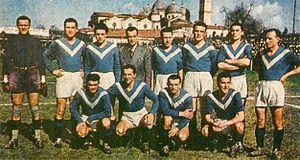
Giuseppe Romano est un joueur de football professionnel italien qui jouait au poste de gardien de but.
Le Brescia Calcio est un club de football italien fondé le 17 juillet 1911 et basé dans la ville de Brescia, en Lombardie.